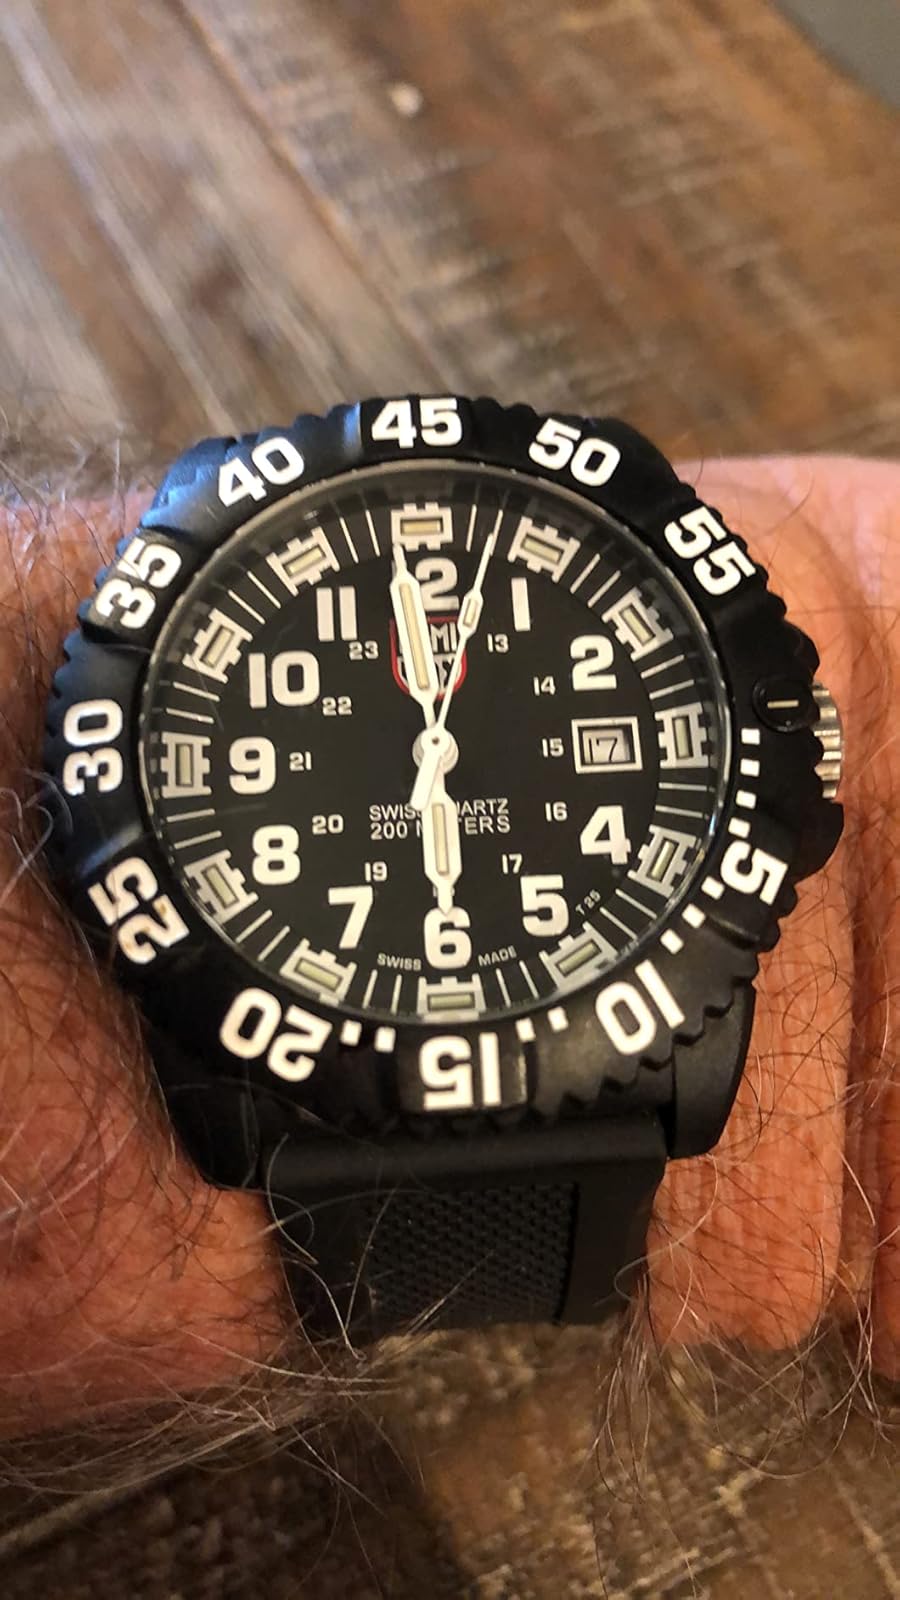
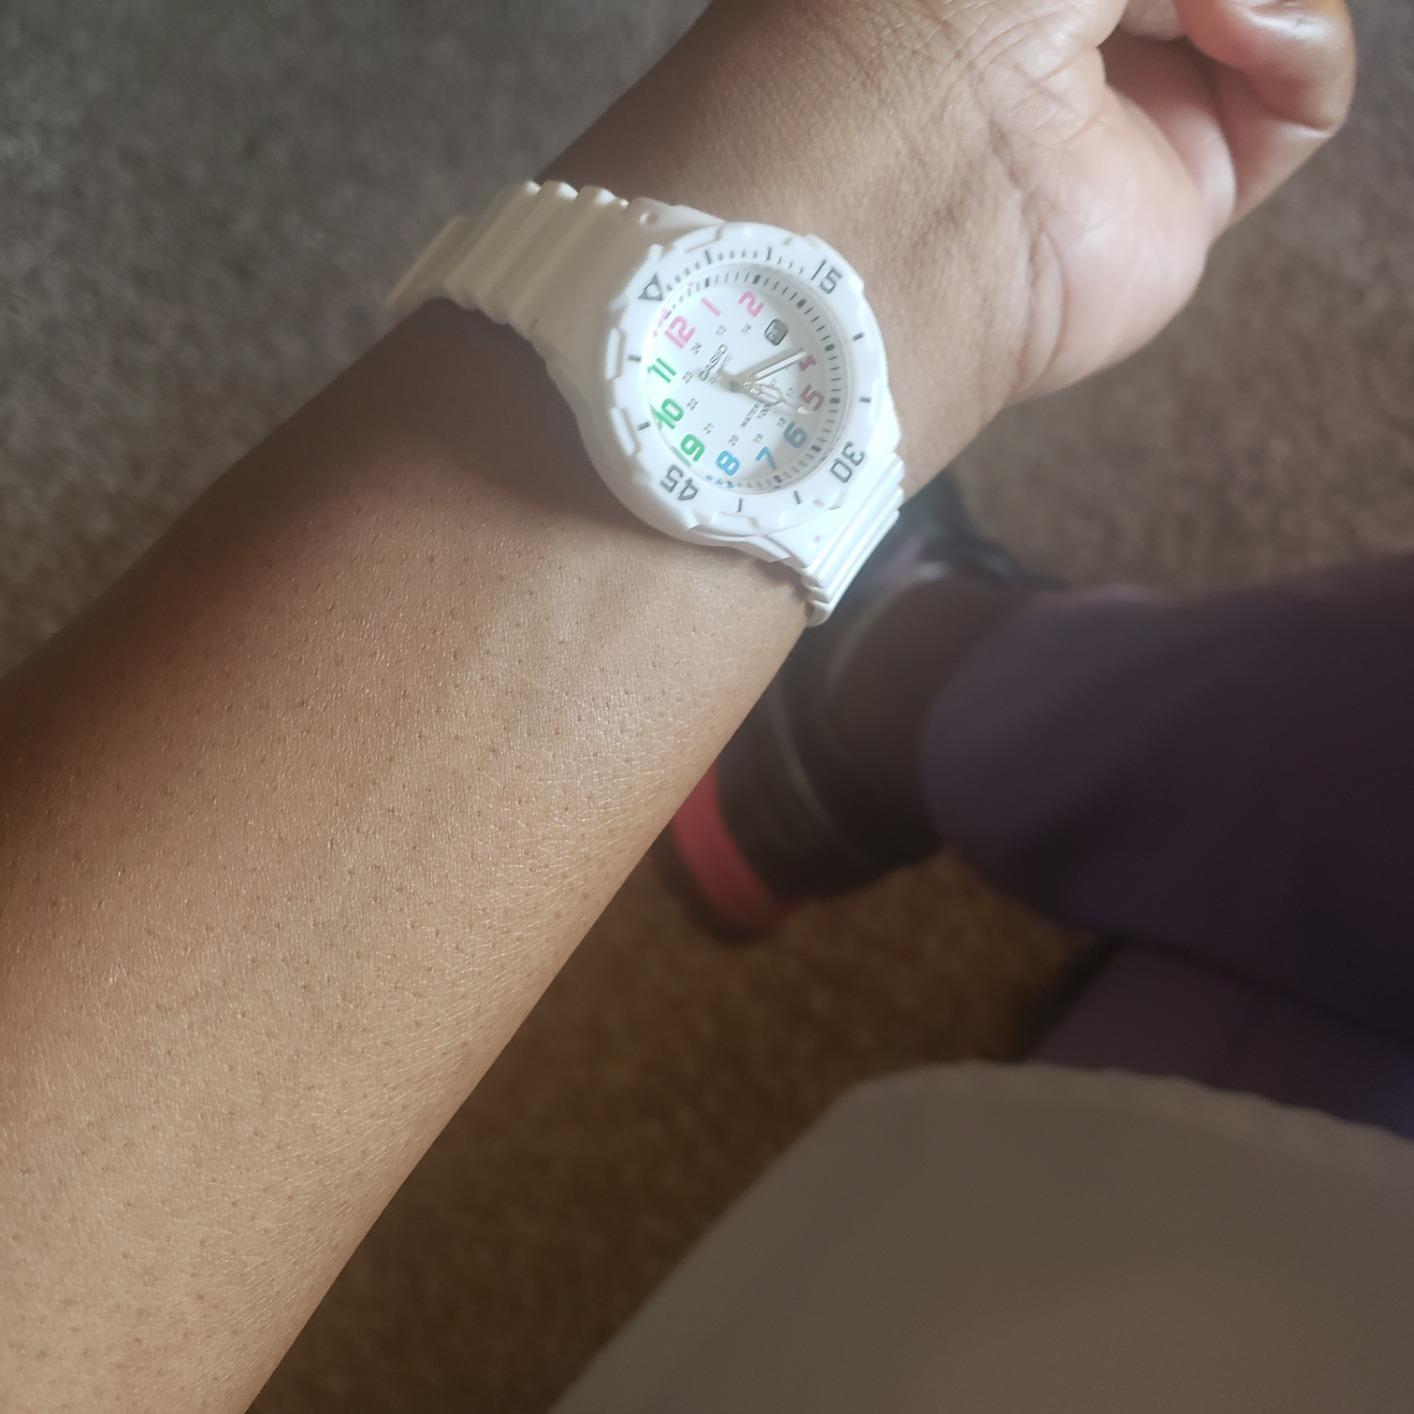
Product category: accessories_watch
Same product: no